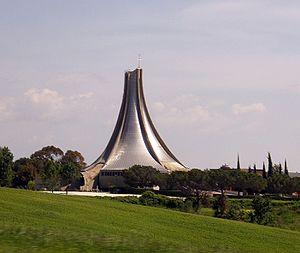
San Vittorino est une zona di Roma située à l'est de Rome dans l'Agro Romano en Italie. Elle est désignée dans la nomenclature administrative par Z.XI et fait partie des Municipio VI. Sa population est de 7 419 habitants répartis sur une superficie de 28,66 km².